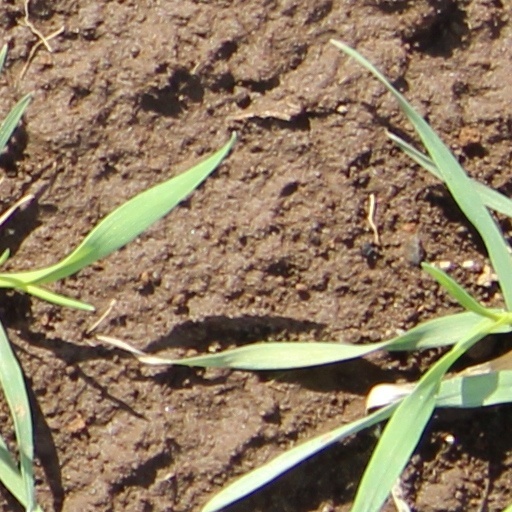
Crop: wheat